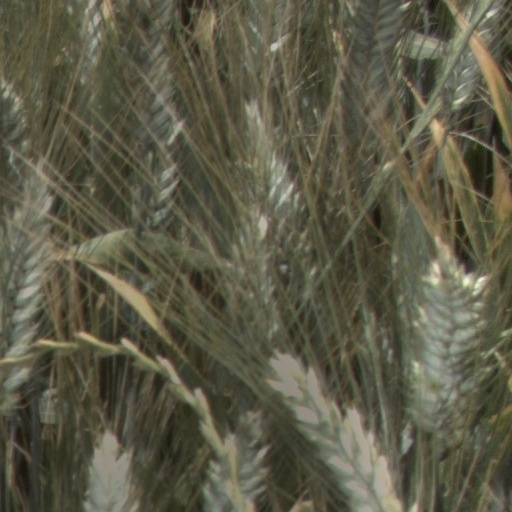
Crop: wheat